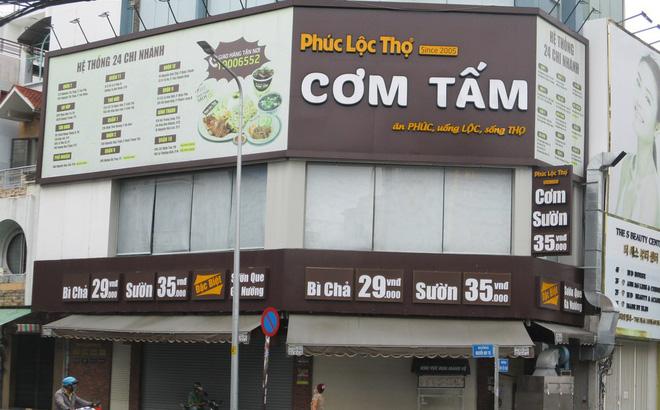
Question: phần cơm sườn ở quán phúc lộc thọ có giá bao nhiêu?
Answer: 35 000 đồng